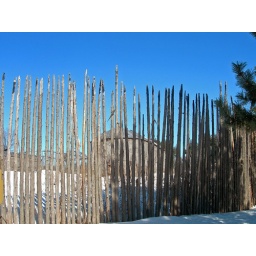
Pointed tree branches creating protective wall around the perimeter of the village